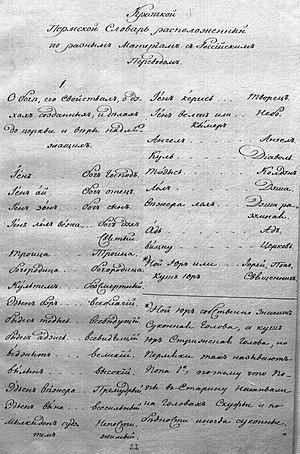
Le komi-permiak est une langue permienne parlée en Russie, dans la vallée de la rivière Kama. C'est une des variétés standardisées de la langue komie, avec le komi-zyriène et le komi-iazva. Elle s'écrit avec l'alphabet cyrillique. Elle est langue co-officielle avec le russe de l'ancien district autonome des Komis-Permiak, devenu district après la fusion du district autonome avec l'ancien oblast de Perm au sein de l'actuel kraï de Perm.